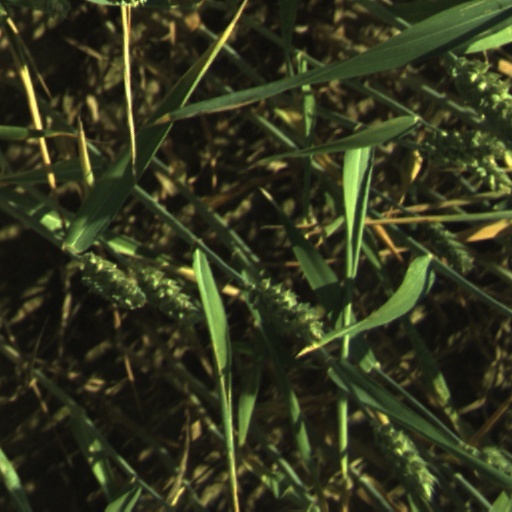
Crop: wheat